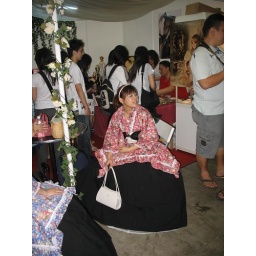
cute girl in kimono/victorian dress